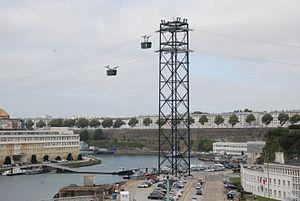
Test du téléphérique de Brest - Fin septembre 2016
La Penfeld [pɛ̃fɛl], est un fleuve côtier français, long de 16 km, sur la rive gauche duquel s'est développée la ville de Brest, dans le Finistère.
Un téléphérique, ou téléférique, est un moyen de transport par câble aérien.